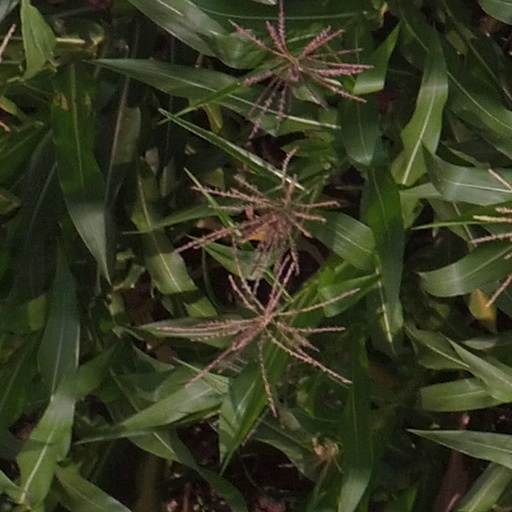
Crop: maize; corn